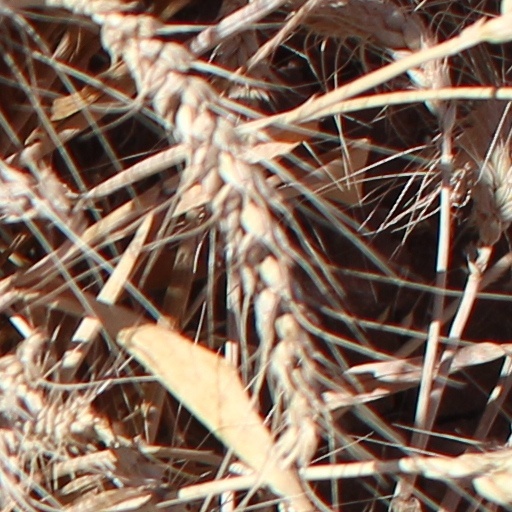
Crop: wheat